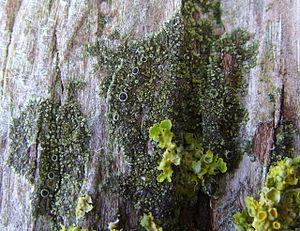
Hyperphyscia adglutinata, Custrein (Esquibien, Finistère, Bretagne, France)
Les Physciaceae sont une famille de champignons ascomycètes. Il s’agit dans tous les cas de lichens, c'est-à-dire de champignons lichénisés, associés ici à des algues vertes, le plus souvent du genre Trebouxia. Le thalle est d’apparence très variable, le plus souvent foliacé, mais également encroûtant ou fruticuleux. Outre les genres qui y sont traditionnellement classés, les Physciasceae regroupent pour l’instant les représentants des deux anciennes familles des Buelliaceae et des Caliciaceae — au total 44 genres et plusieurs centaines d’espèces — bien que ce regroupement reste matière à débat.
Les lichens, appelés aussi champignons lichénisés ou champignons lichénisants, sont des organismes composites résultant d'une symbiose entre au moins un champignon hétérotrophe appelé mycobionte, généralement prépondérant dans la plupart des genres, et des cellules microscopiques possédant de la chlorophylle nommées « photobiontes ». Ils sont classés dans le phylum des Fungi.